Lufkin Industries

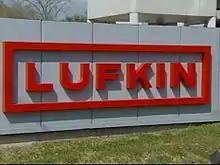
Lufkin Industries corporate sign in Lufkin

In 1902, The Lufkin Foundry and Machine Company was founded in Lufkin, Texas in 1902 to operate a machine shop to repair sawmill machinery. The company soon began manufacturing sawmill equipment and repairing locomotives. As the lumber industry declined in East Texas, the company expanded into the manufacture of oil drilling and refinery equipment. In the 1930s the company established an iron foundry and began manufacturing truck trailers and gears for industrial equipment. During World War II, the company specialized in manufacturing gears for use in military vehicles. After the war, sales of oil equipment slowed, but sales of trailers and industrial gears did better. The company had conflicts with organized labor in the 1950s and much of the 1960s. In 1970 the company's name was changed to Lufkin Industries, and three divisions were established: Machinery, Trailer, and Automotive/Industrial Supplies. The company prospered in the 1970s, growing to 3,800 employees and annual sales of over $364 million by the early 1980s.